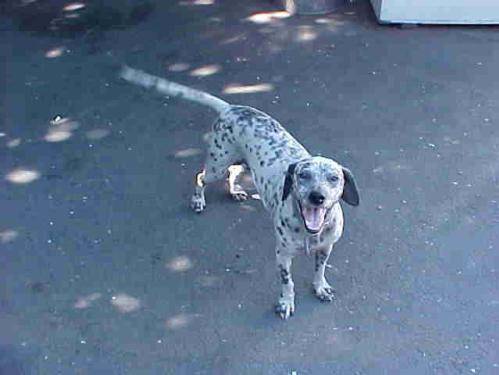
Label: dog